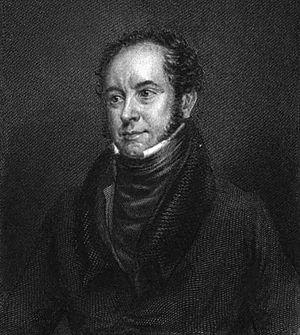
Theodore Edward Hook, né le 5 janvier 1788 à Londres et mort le 24 août 1841 était un écrivain anglais. Il étudia a Harrow puis à Oxford. Son père était James Hook. Theodore Hook était un fameux farceur, il est surtout connu pour le canular de Berners Street. Il fut l'éditeur du journal John Bull magazine.